This joyful Eastertide

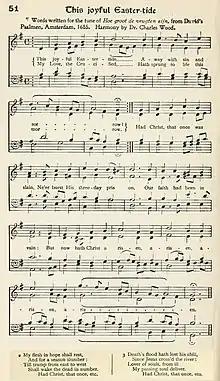
The hymn in Woodward's 1922 edition

"This joyful Eastertide" is an 1894 Easter carol. The words are by George Ratcliffe Woodward, the tune is from the Netherlands (1624), and the 1894 harmonisation is by Charles Wood.